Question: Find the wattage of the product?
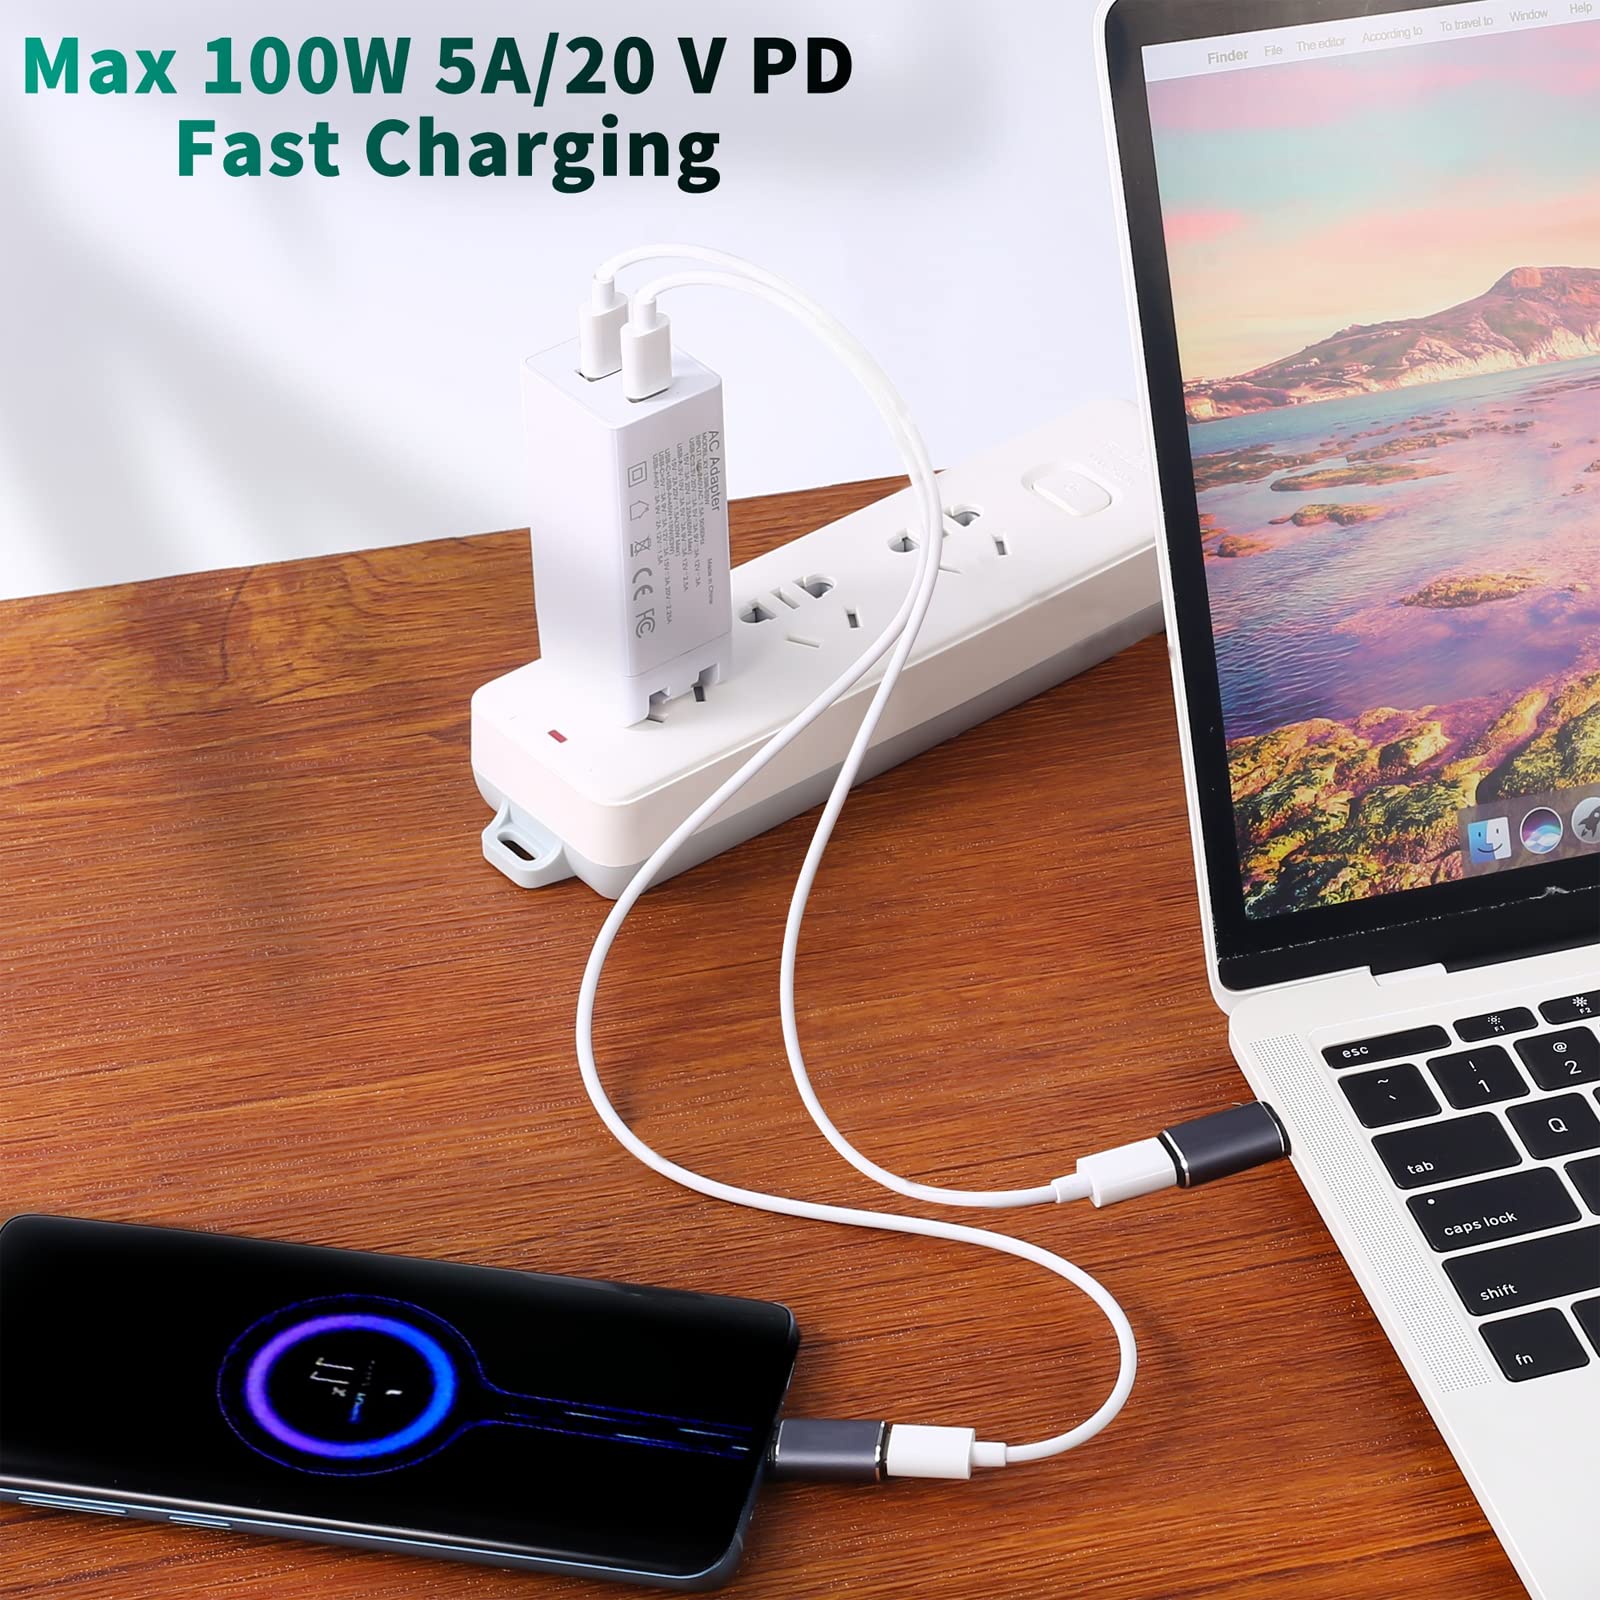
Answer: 100.0 watt